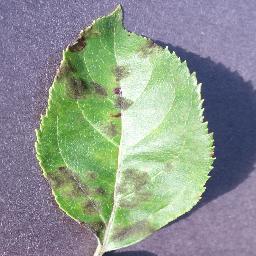
Label: Apple___Apple_scab